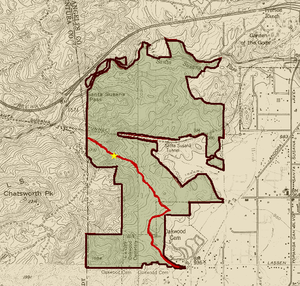
Santa Susana Pass State Historic Park est un parc de l'état de Californie s'étalant sur environ 680 acres situé sur la frontière entre les comtés de Ventura et de Los Angeles, entre les communautés de Chatsworth et Simi Valley. Géographiquement, le parc est situé à l'endroit où les Simi Hills rencontrent les monts Santa Susana. Le parc se trouvant dans la partie ouest des Transverse Ranges, sa topographie est dominée par de hautes et fines crêtes rocheuses et des canyons d'une abondante d'une flore abondante. Le parc offre une vue panoramique sur le paysage rustique en contraste avec le développement des collectivités avoisinantes. Le parc est également riche en patrimoine archéologique, historique et culturel.